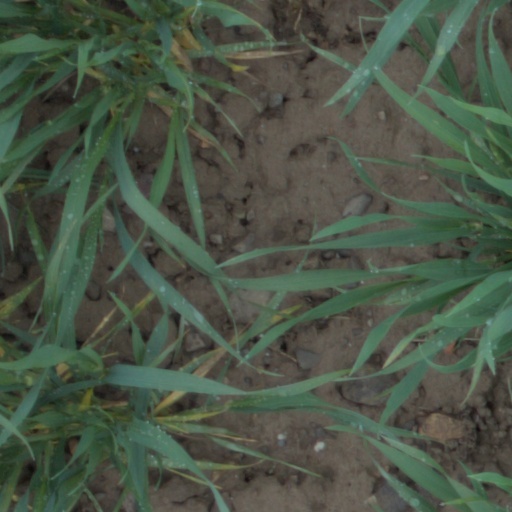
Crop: wheat